Guy Banister

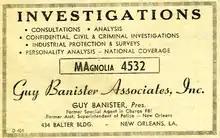
1959 Guy Banister Associates, Inc. Yellow Pages advertisement, New Orleans Telephone Directory.

Banister was implicated in a 1961 raid on a munitions depot in Houma, Louisiana, in which "various weapons, grenades and ammunition were stolen ... which were reportedly seen stacked in Banister's back room by several witnesses." The "New Orleans States-Item" newspaper reported an allegation that Banister served as a munitions supplier for the 1961 Bay of Pigs Invasion and continued to deal weapons from his office until 1963.